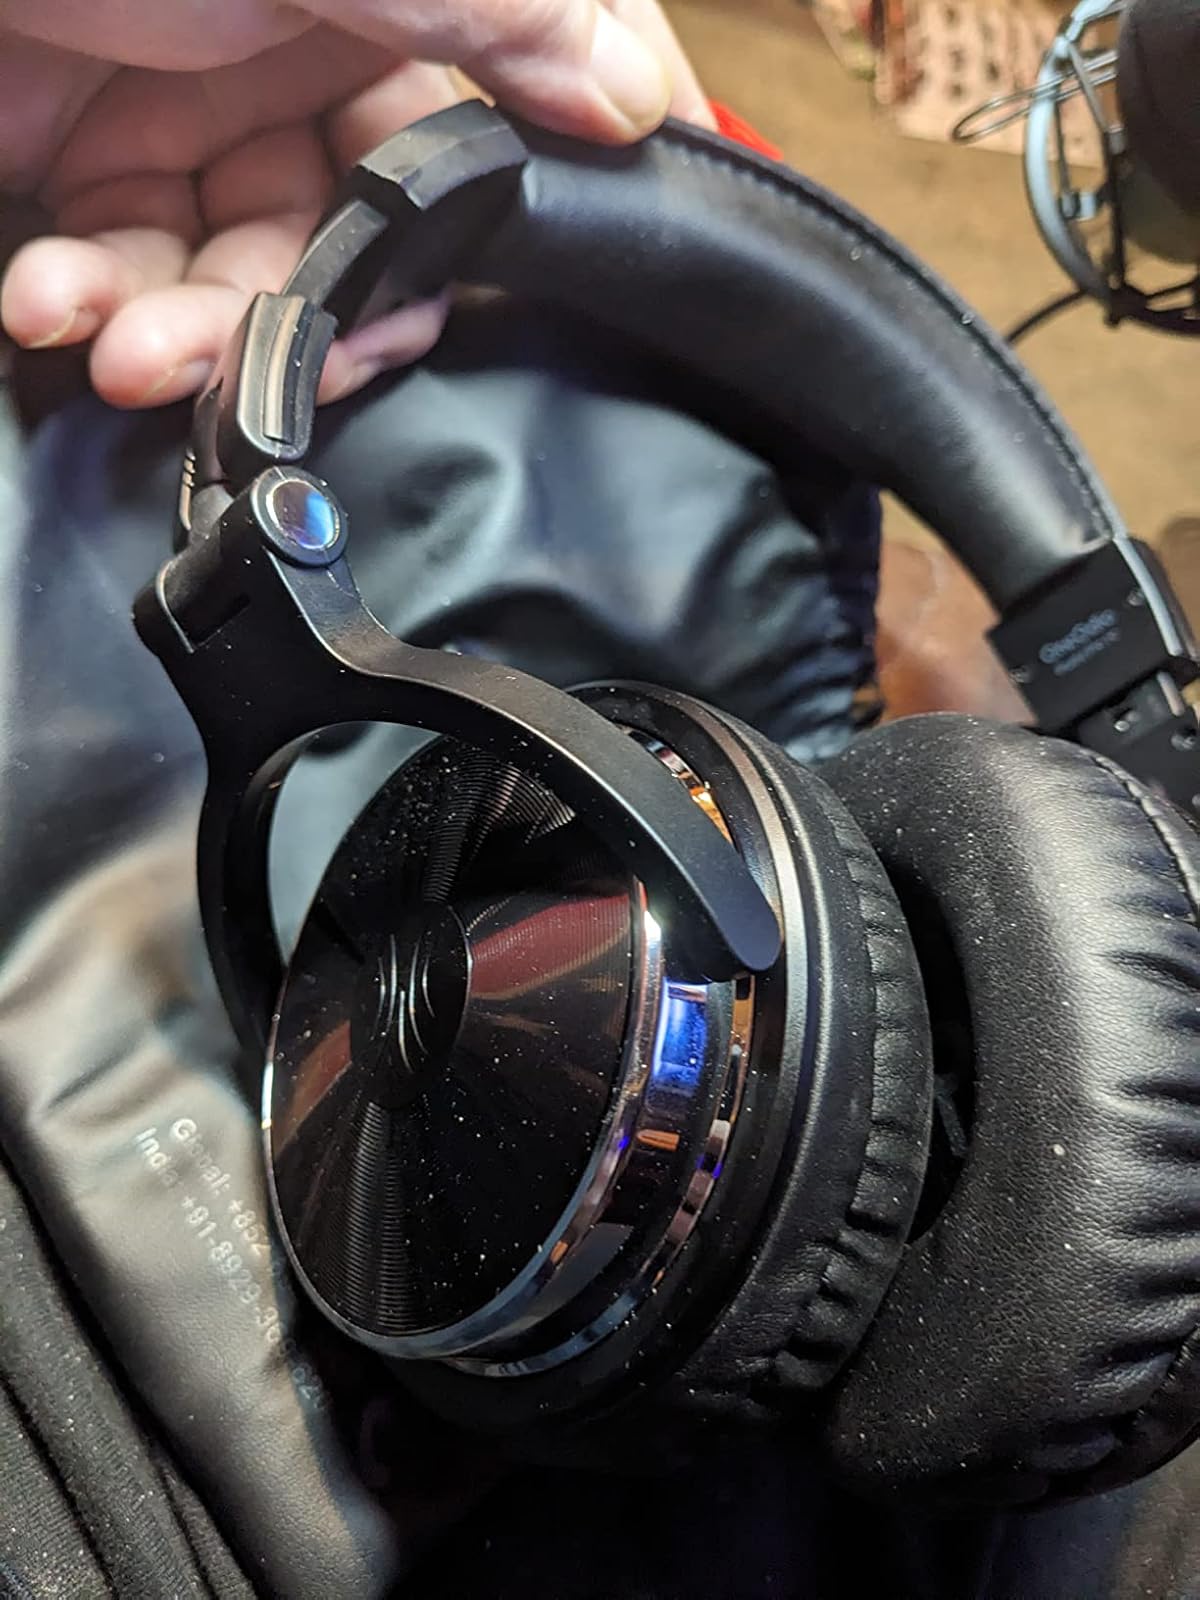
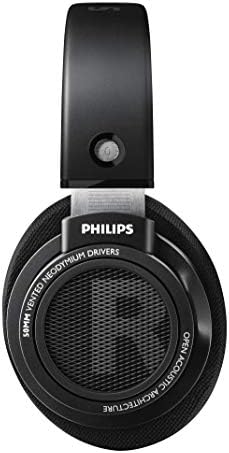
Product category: headphones
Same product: no